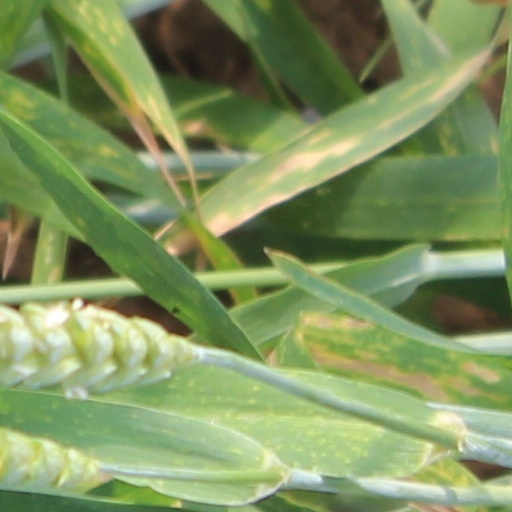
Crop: wheat